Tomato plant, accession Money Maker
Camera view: horizontal (90 deg, fisheye); turntable rotation: 90 degrees
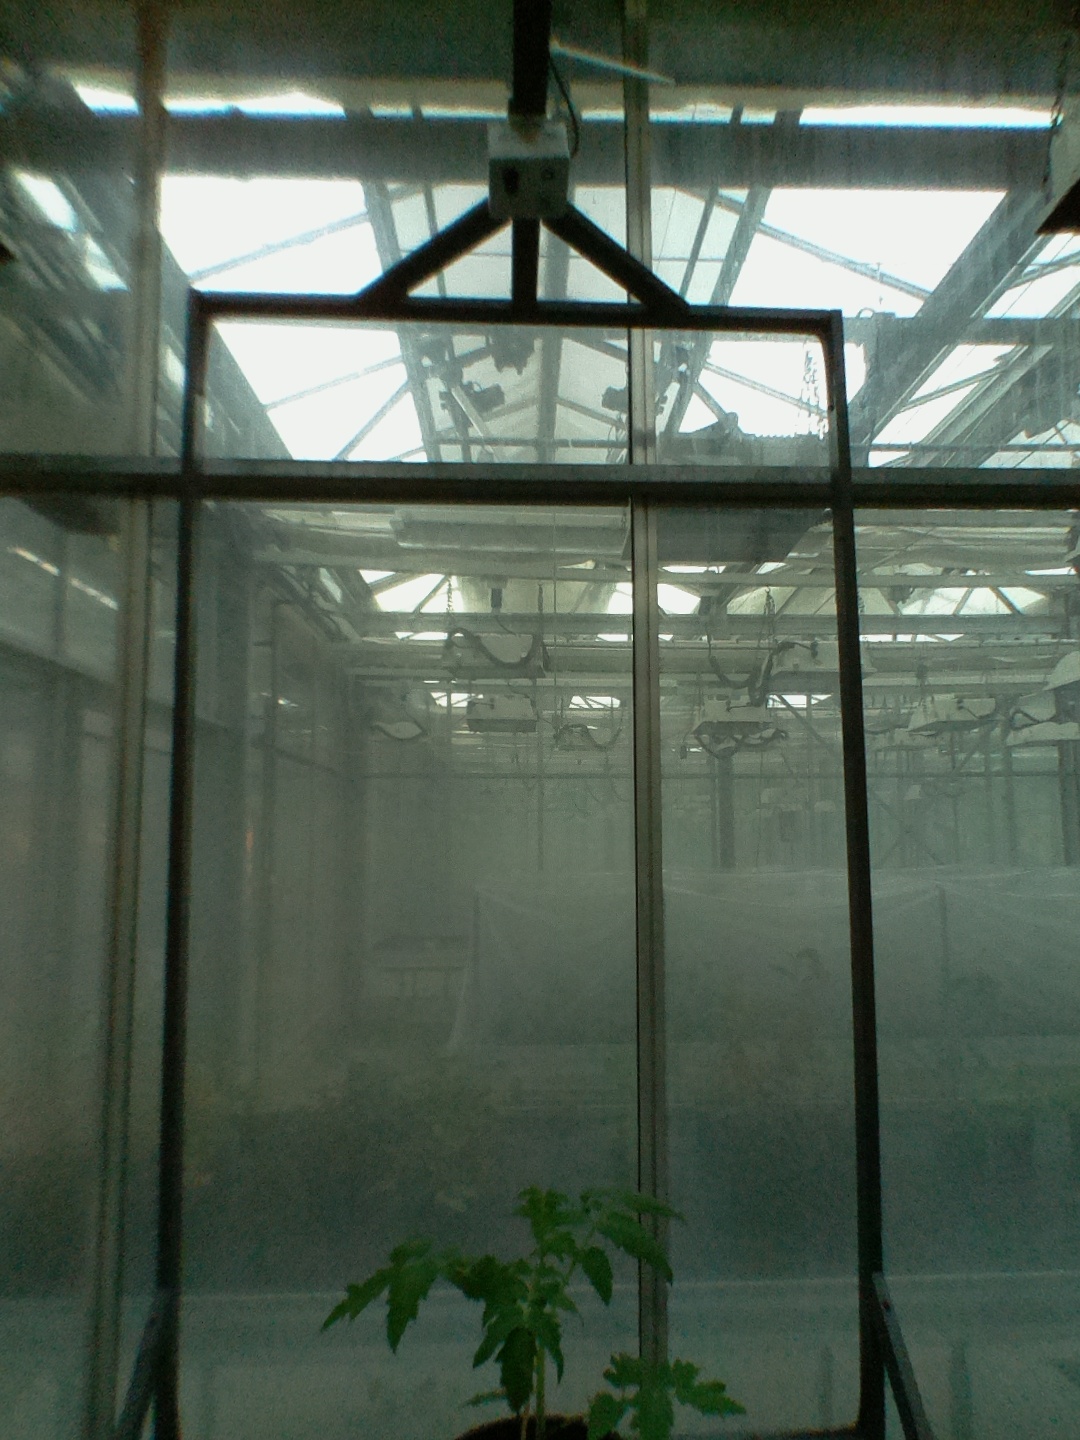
BBCH growth stage 13: 6 of true leaves visible